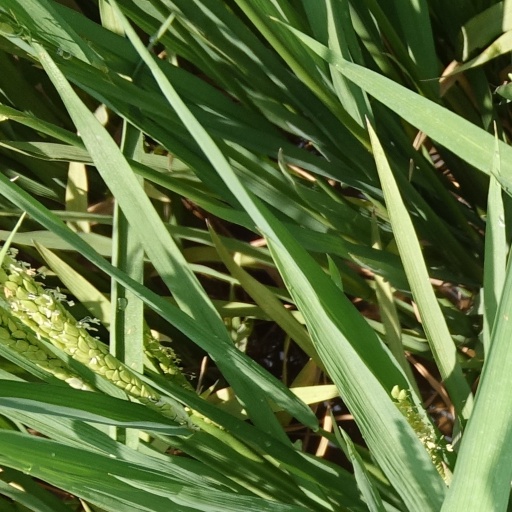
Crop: rice